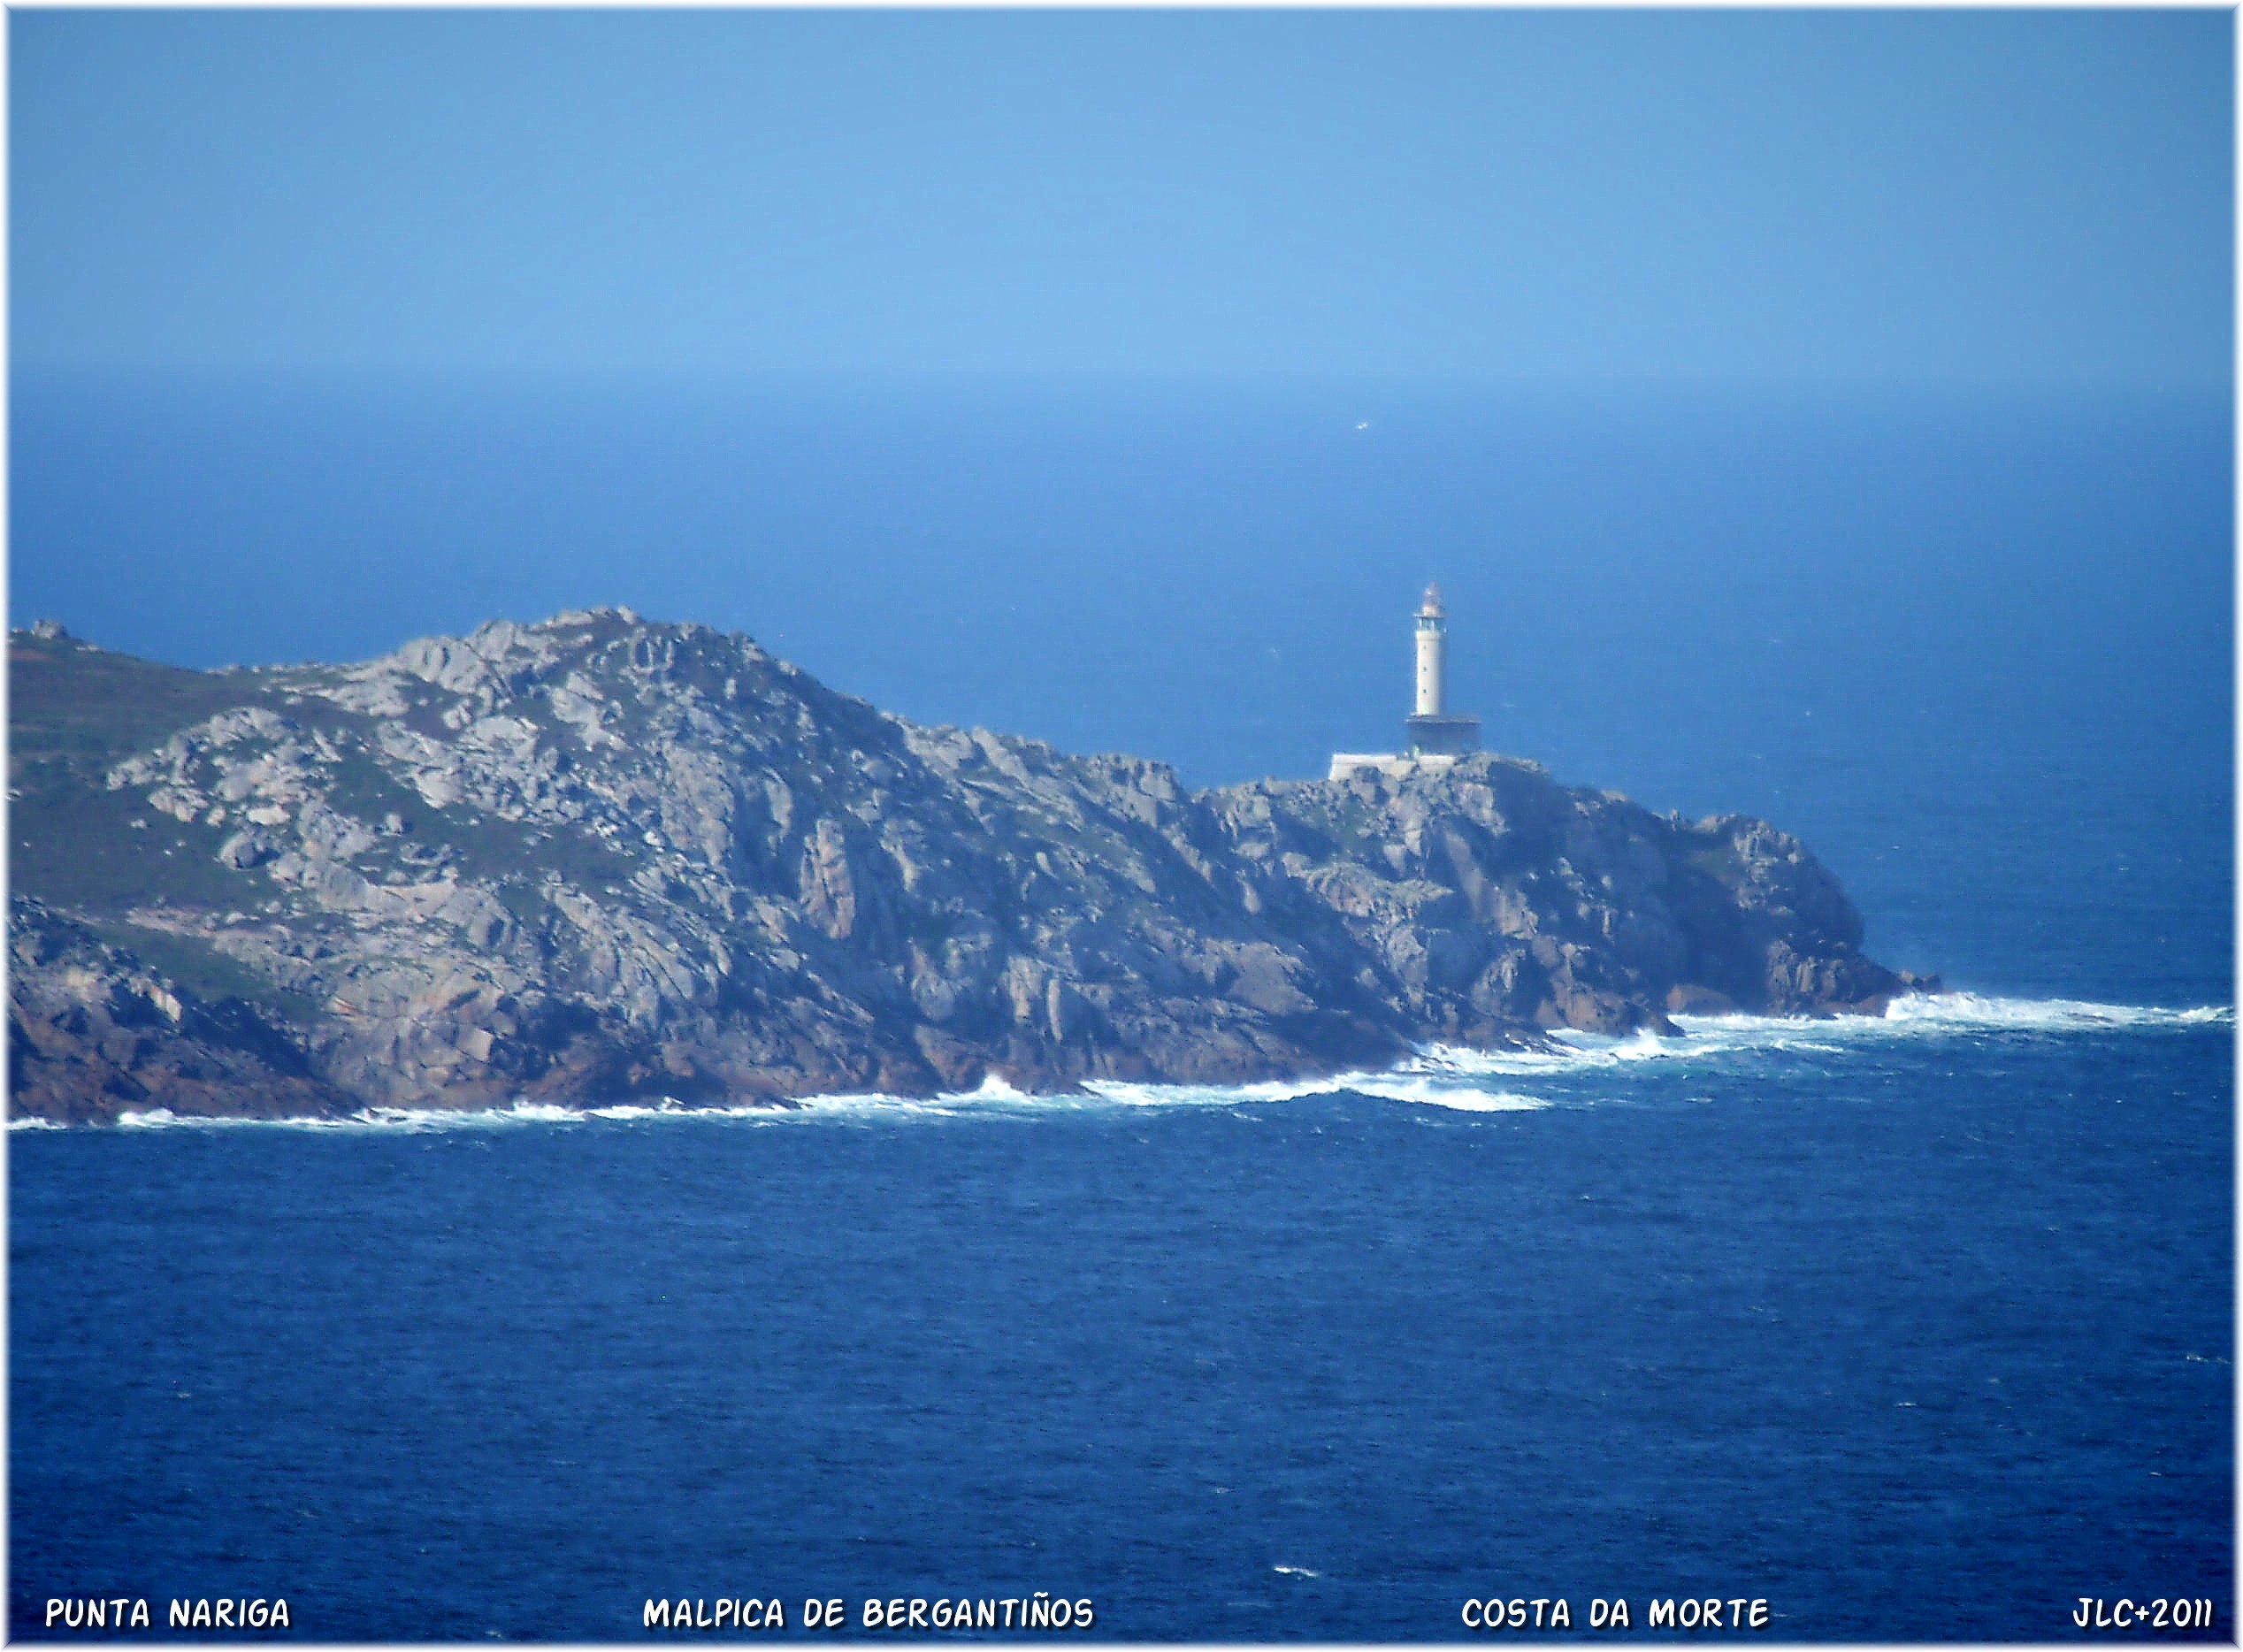
sea, coast, ocean, horizon, lighthouse, cliff, europe, tower, bay, fjord, terrain, spain, europa, mar, agua, galicia, oceano, atlantic, espana, cape, islet, galiza, auga, atlantico, faros, malpica, costadamorte, landform, provinciacoru a